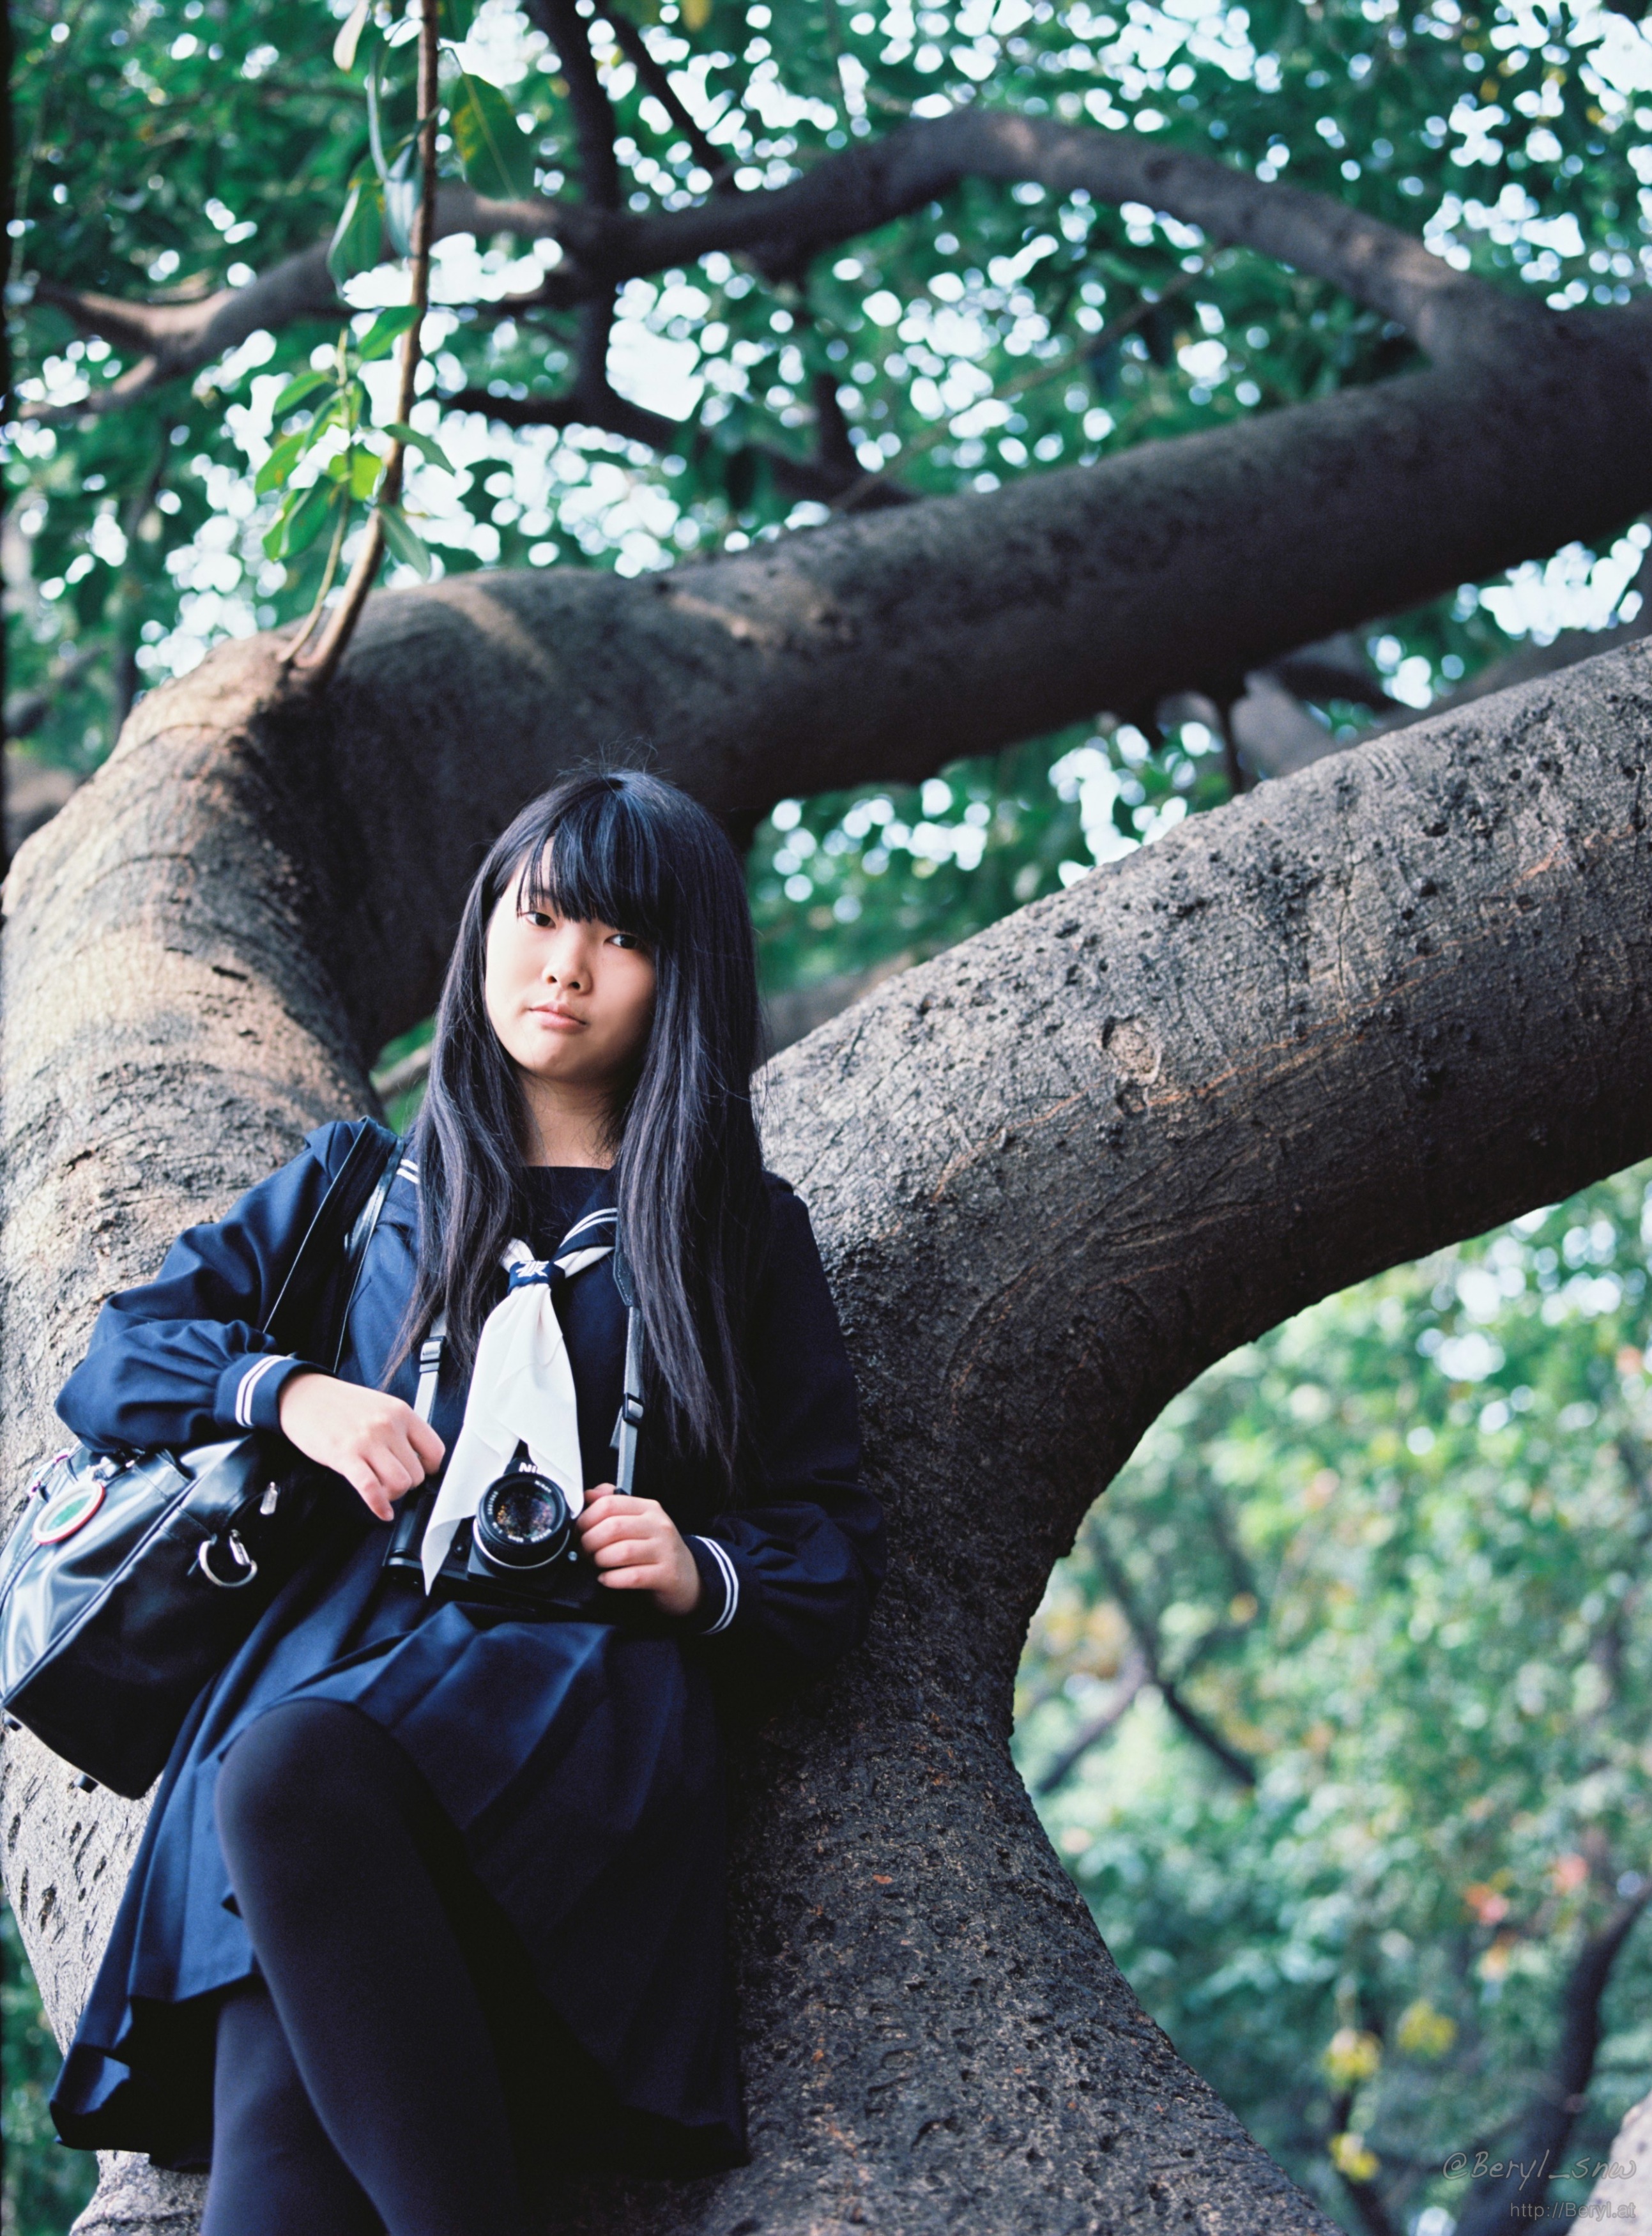
hand, tree, winter, bokeh, girl, woman, white, camera, flower, cute, film, leg, portrait, spring, green, youth, park, fashion, blue, nikon, clothing, black, trees, face, f35, legs, darkblue, beauty, uniform, 100, school, 120, kodak, 90mm, body, costume, longhair, socks, tights, pantyhose, schoolgirl, schooluniform, mamiya, mediumformat, sailor, teen, highschool, f3, opaque, ektar, rb67, 6x45, visionoutdoor0941, visionmountain0713, photo shoot